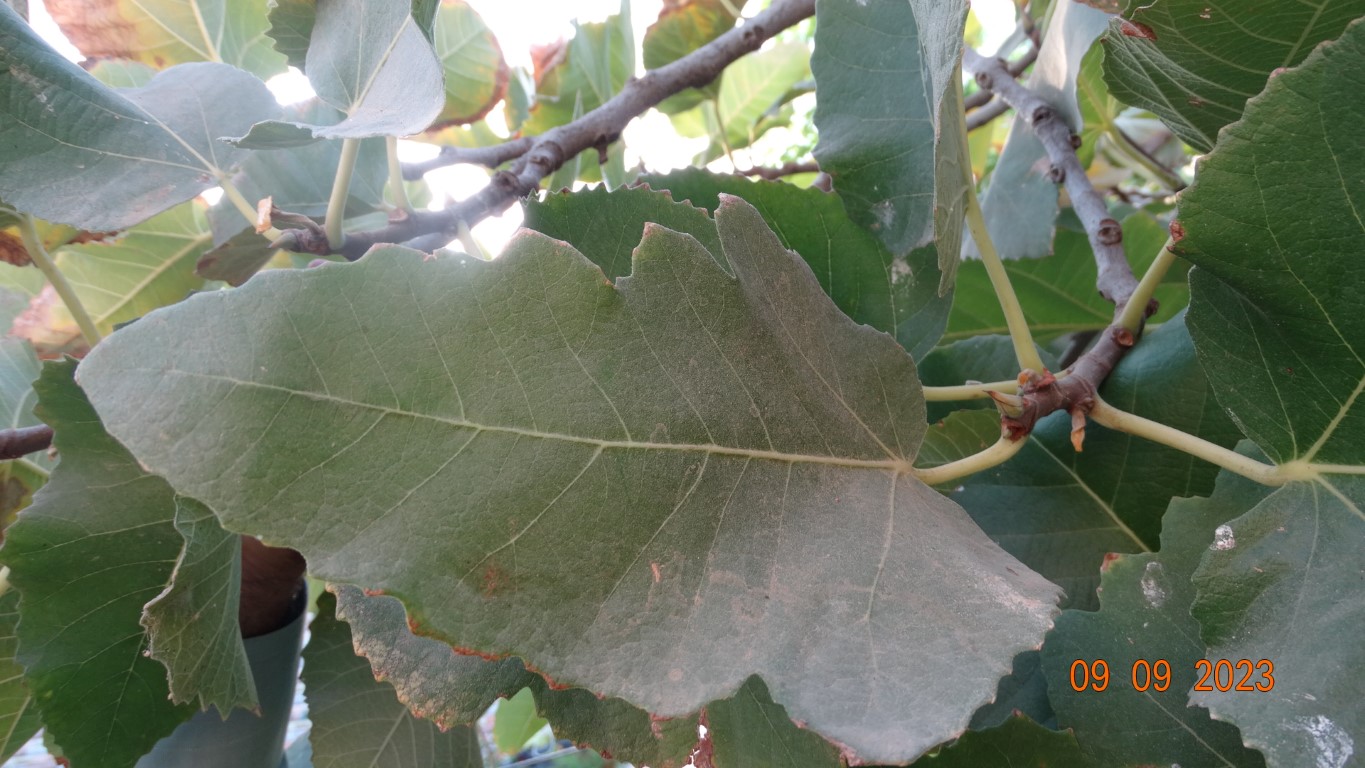
Label: healthy